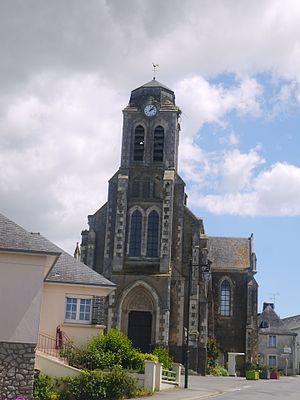
L'église Saint-Hilaire.